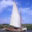
Label: ship